John Wilder House

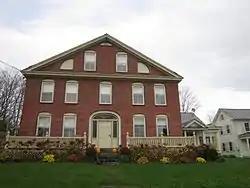

The John Wilder House is a historic house on Lawrence Hill Road in the village center of Weston, Vermont. Built in 1827 for a prominent local politician, it is a distinctive example of transitional Federal-Greek Revival architecture in brick. Some of its interior walls are adorned with stencilwork attributed to Moses Eaton. The house was listed on the National Register of Historic Places in 1983.